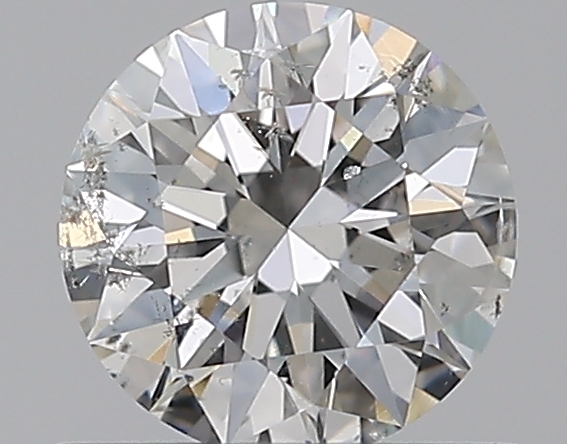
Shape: round
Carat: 0.5
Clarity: SI2
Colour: G
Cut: EX
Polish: EX
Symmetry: EX
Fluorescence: N
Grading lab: GIA
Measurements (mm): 5.12 x 5.14 x 3.15